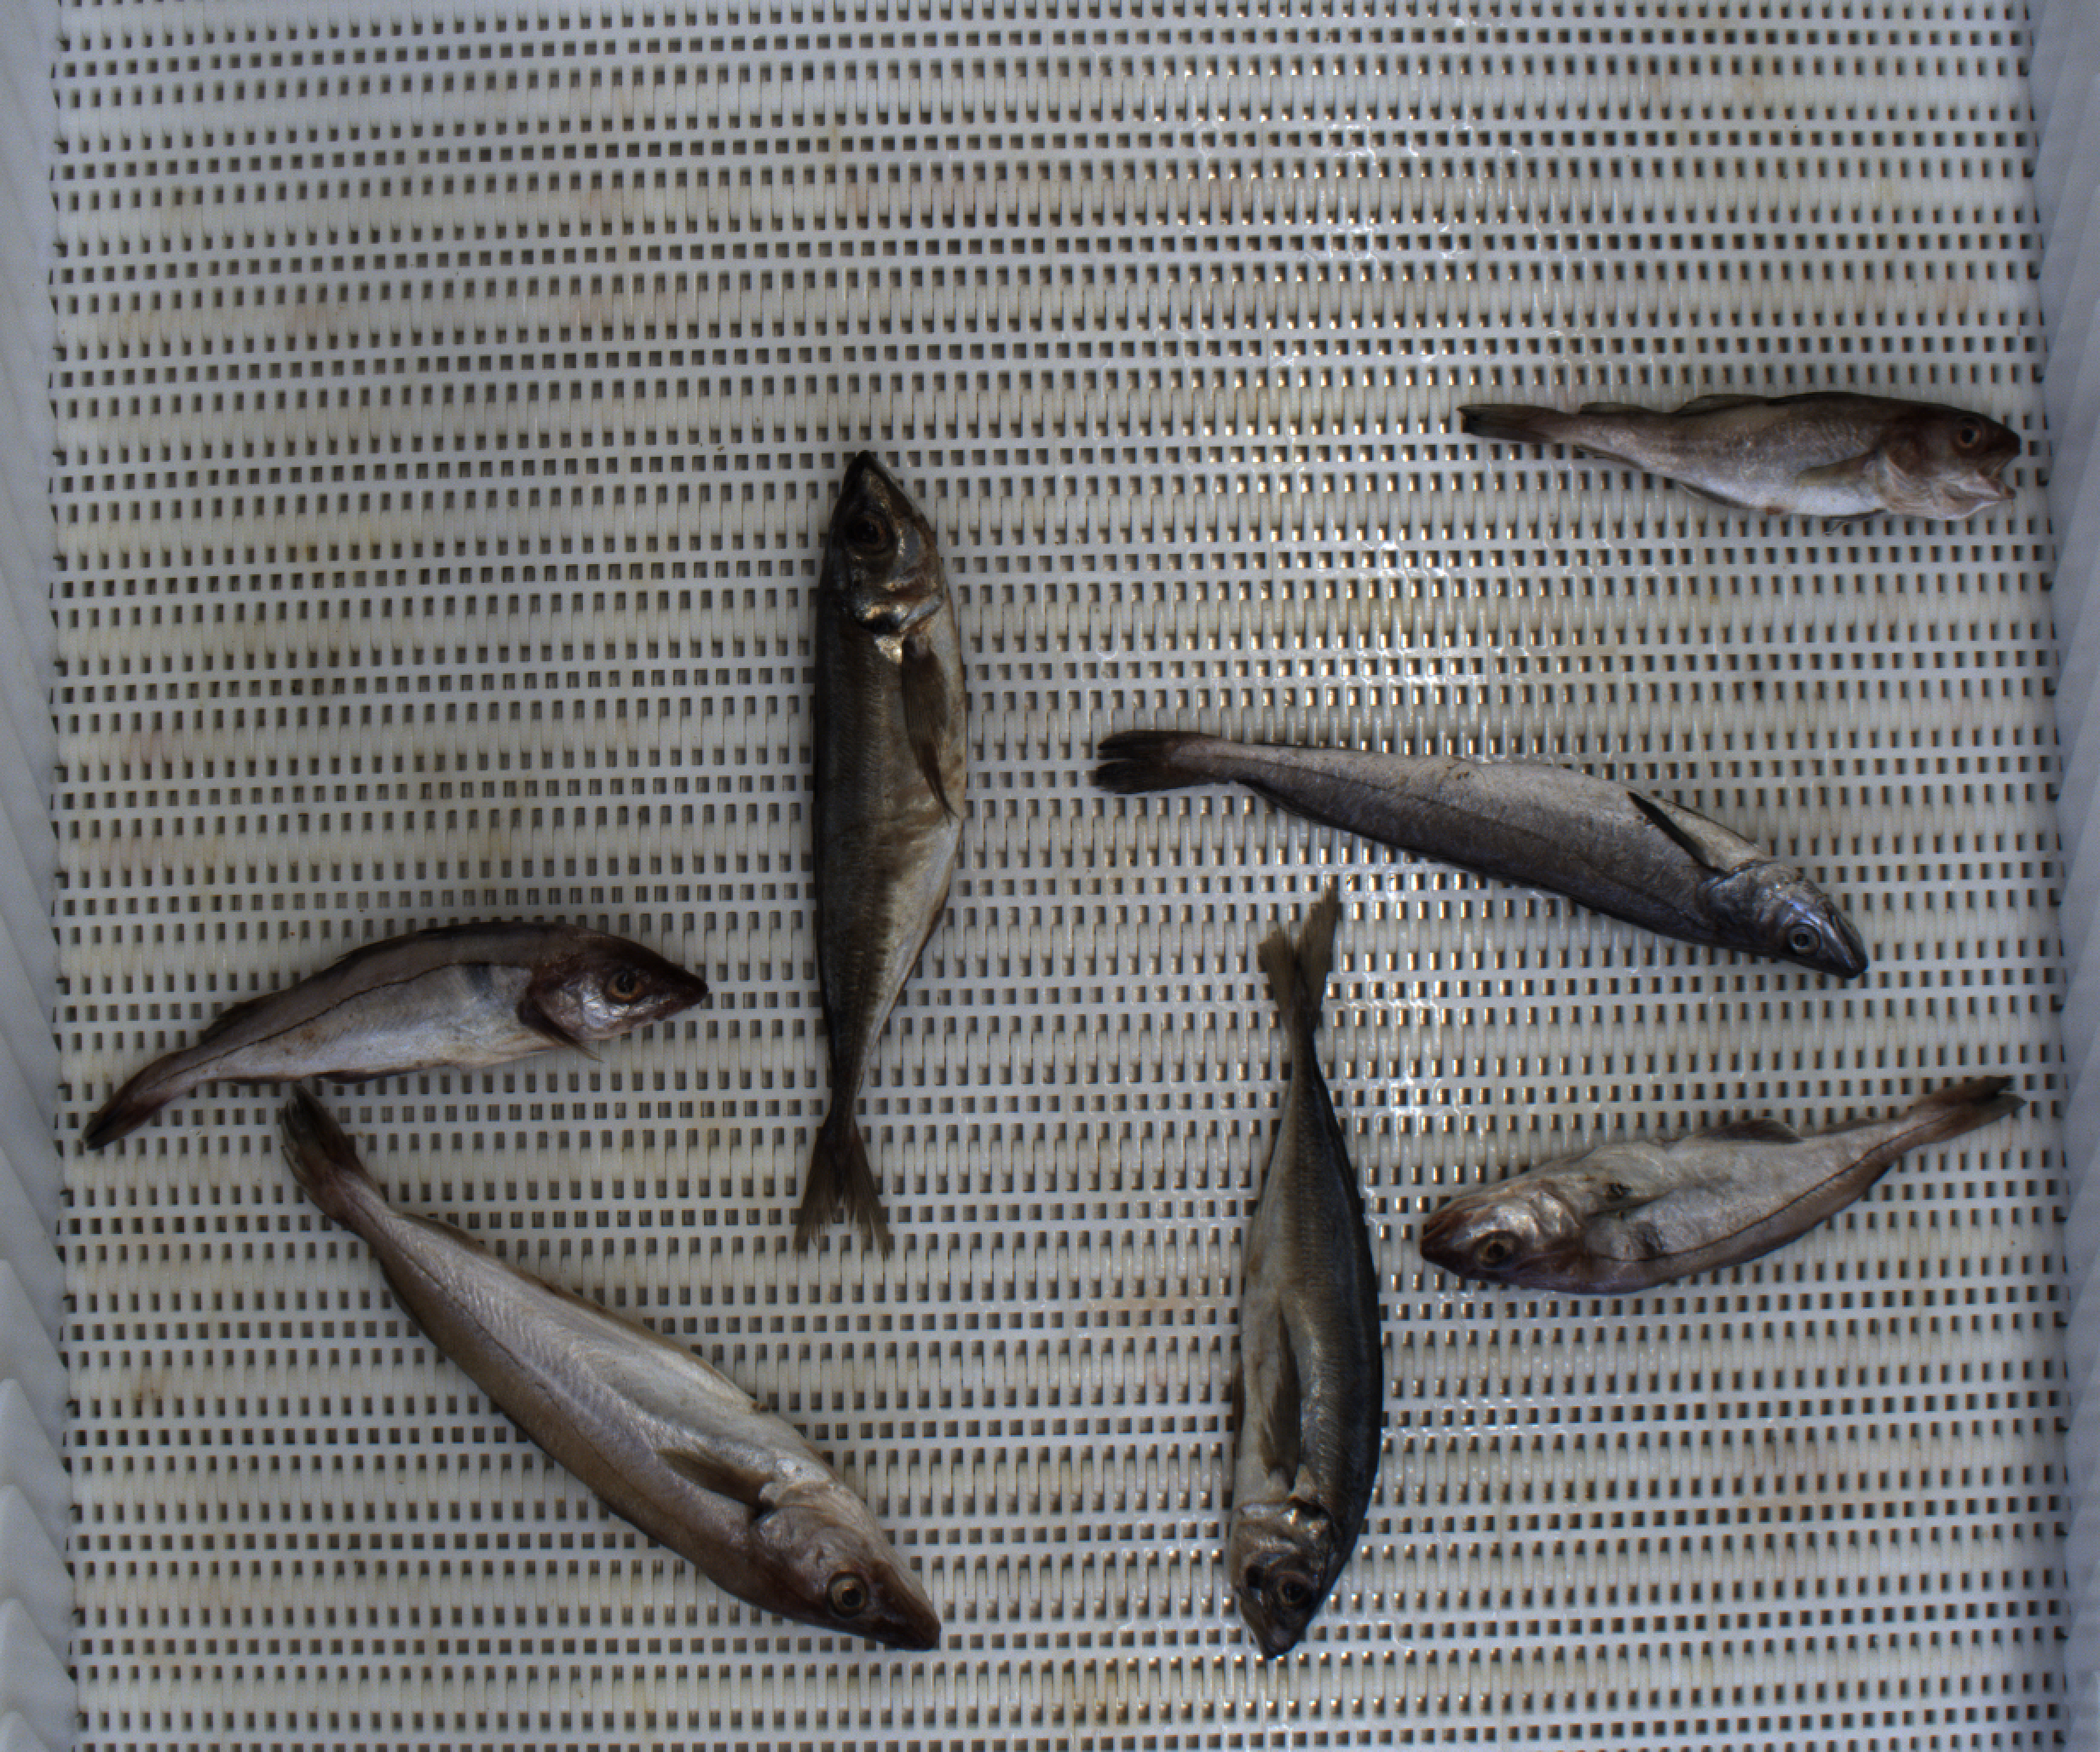
Total fish: 7
Cod: 1
Haddock: 2
Whiting: 1
Hake: 1
Horse mackerel: 2
Saithe: 0
Other: 0